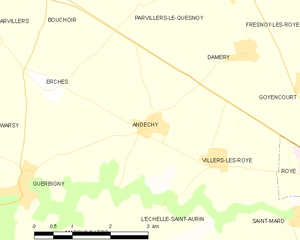
Carte des communes françaises Andechy